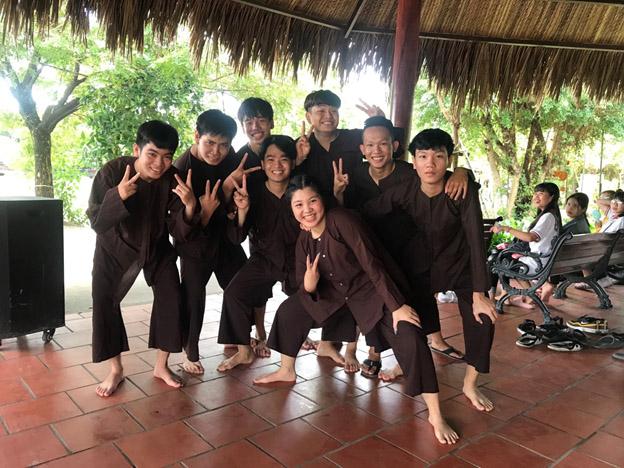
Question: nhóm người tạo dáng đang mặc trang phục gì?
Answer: đang mặc đồ bà ba